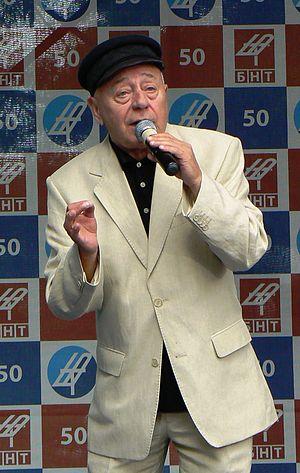
L'acteur et chanteur bulgare Todor Kolev, photographié durant un concert comémorant le 50e anniversaire de la télévision Nationale Bulgare donné dans la rue San Stefano à Sofia (Bulgarie)."